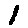
Label: 1